Katrina McClain

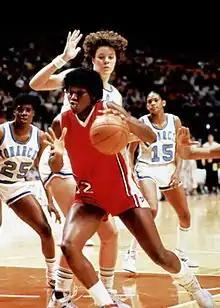
McClain in 1995

Katrina Felicia McClain (born September 19, 1965) is a retired American basketball player. She played for the University of Georgia, as well as many USA Basketball teams including three Olympic teams. McClain was inducted into the Women's Basketball Hall of Fame and the Naismith Memorial Basketball Hall of Fame.